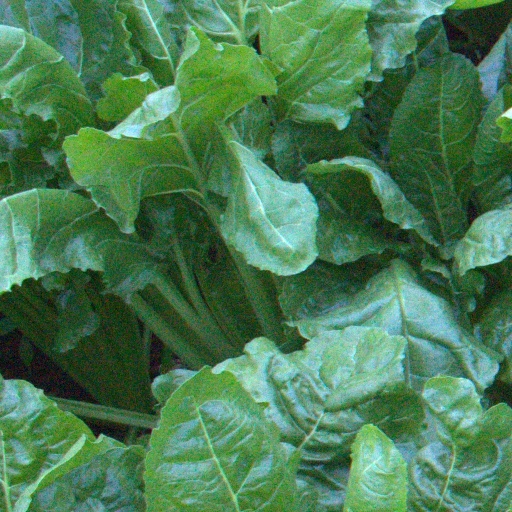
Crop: sugar beet